Emilie Linder

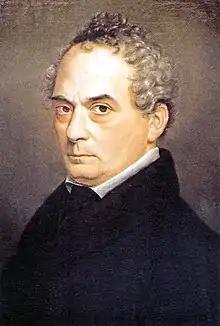
Linder, portrait of Clemens Brentano, 1835.

Linder mostly painted anonymous devotional pictures and altarpieces, which she gave to destitute churches. Though she was known for her paintings during her lifetime, her habit of not signing her paintings has concealed her impact in German religious painting. She also painted portraits of friends and nobility.